Rolf Wolfshohl

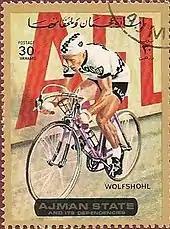
Wolfshohl on a 1972 UAE stamp

In 1963 in Calais in France, Wolfshohl won his third and final world cyclo-cross title. In the first lap, Wolfshohl created a gap and got away to win the race. In the following years Wolfshohl focused more on road racing, using cyclo-cross in the winter. He competed and won medals in the World Championships but never the gold. In 1968 Wolfshohl had to return his silver medal at the Cyclo-cross World Championships because of a positive doping test.